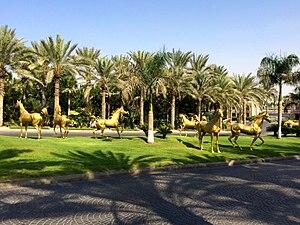
Danie de Jager est un sculpteur contemporain d'Afrique du Sud.